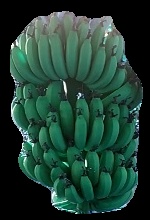
Variety: pachbale
Grade: grade1